Call of Duty 4: Modern Warfare

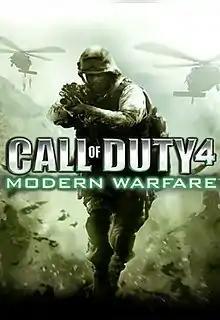

Call of Duty 4: Modern Warfare is a 2007 first-person shooter game developed by Infinity Ward and published by Activision. It is the fourth main installment in the "Call of Duty" series. The game breaks away from the World War II setting of previous entries and is instead set in modern times. Developed over two years, "Modern Warfare" was released in November 2007 for the PlayStation 3, Xbox 360, and Microsoft Windows. A Wii port, developed by Treyarch and subtitled "Reflex Edition", was released in 2009.